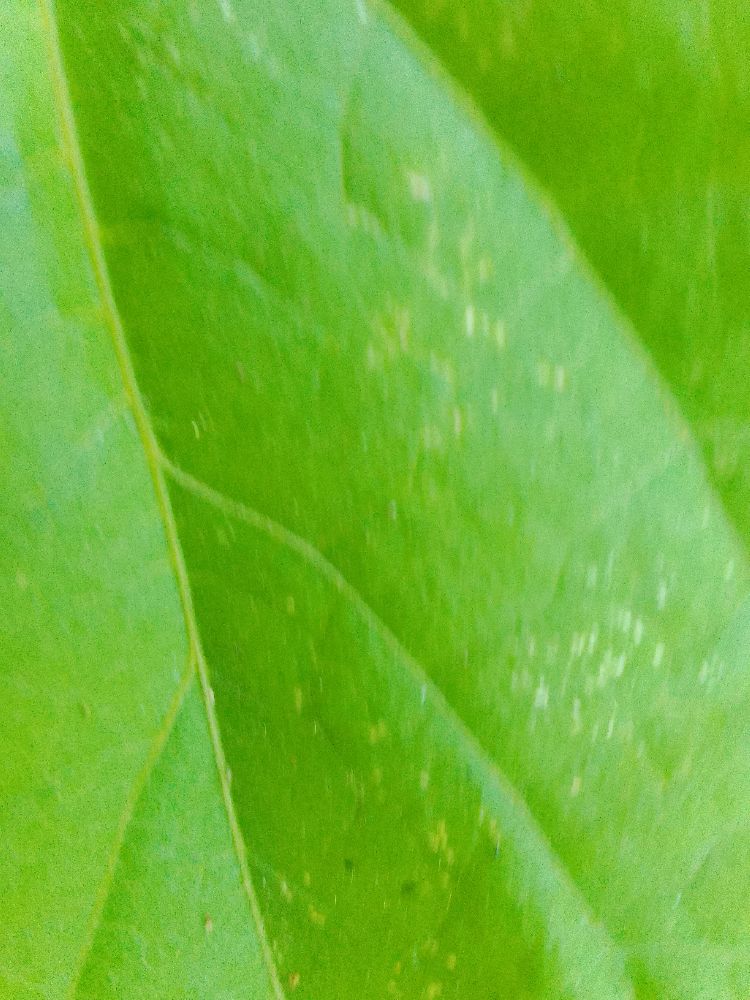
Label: healthy